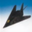
Label: airplane